Union City, New Jersey

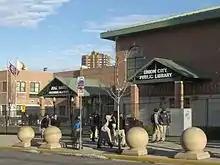
José Martí STEM Academy and Union City Public Library

Colin Powell Elementary School opened in September 2012 and was dedicated on February 7, 2013. It is the seventh educational facility created over the course of a decade, and the 14th school in the city. For the 2013–2014 school year students from Gilmore and Hudson Schools were relocated to Colin Powell, so that the former schools, both of which are over 100 years old, could undergo renovations. The K-5 school, which is located on New York Avenue and 15th Street, was visited by its namesake, former Secretary of State Colin Powell, in June 2013.